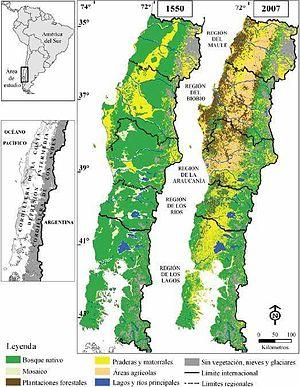
La steppe des Andes du Sud est une écorégion terrestre définie par le Fonds mondial pour la nature, qui appartient au biome des prairies et terres arbustives de montagne de l'écozone néotropicale, dans la phytorégion chilienne-patagonienne.